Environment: real
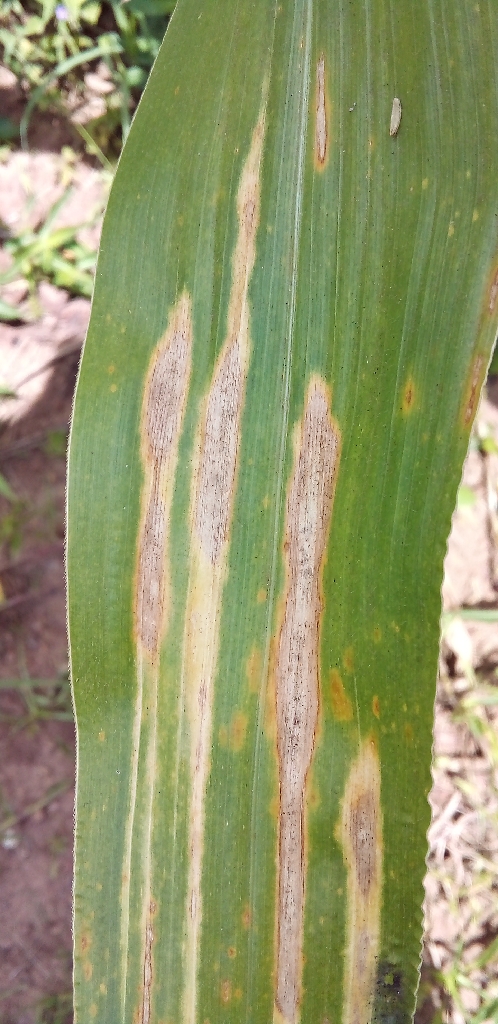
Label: northern_corn_leaf_blight